Mustafa Zazai

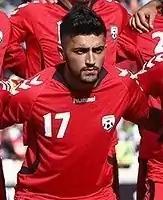
Zazai lining up with Afghanistan in 2015

Mustafa Zazai (born 9 May 1993) is an Afghan footballer who plays as a midfielder for the Cambodian club Riel Phnom Penh and formerly the Afghanistan national team.